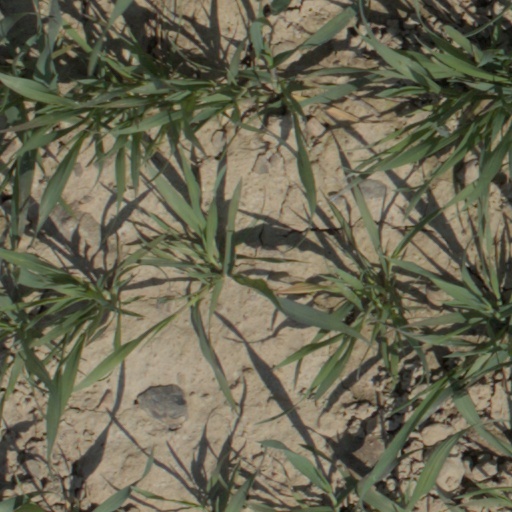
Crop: wheat